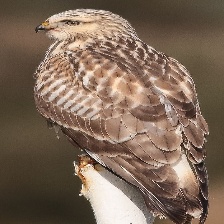
Species: ROUGH LEG BUZZARD
Scientific name: BUTEO LAGOPUS